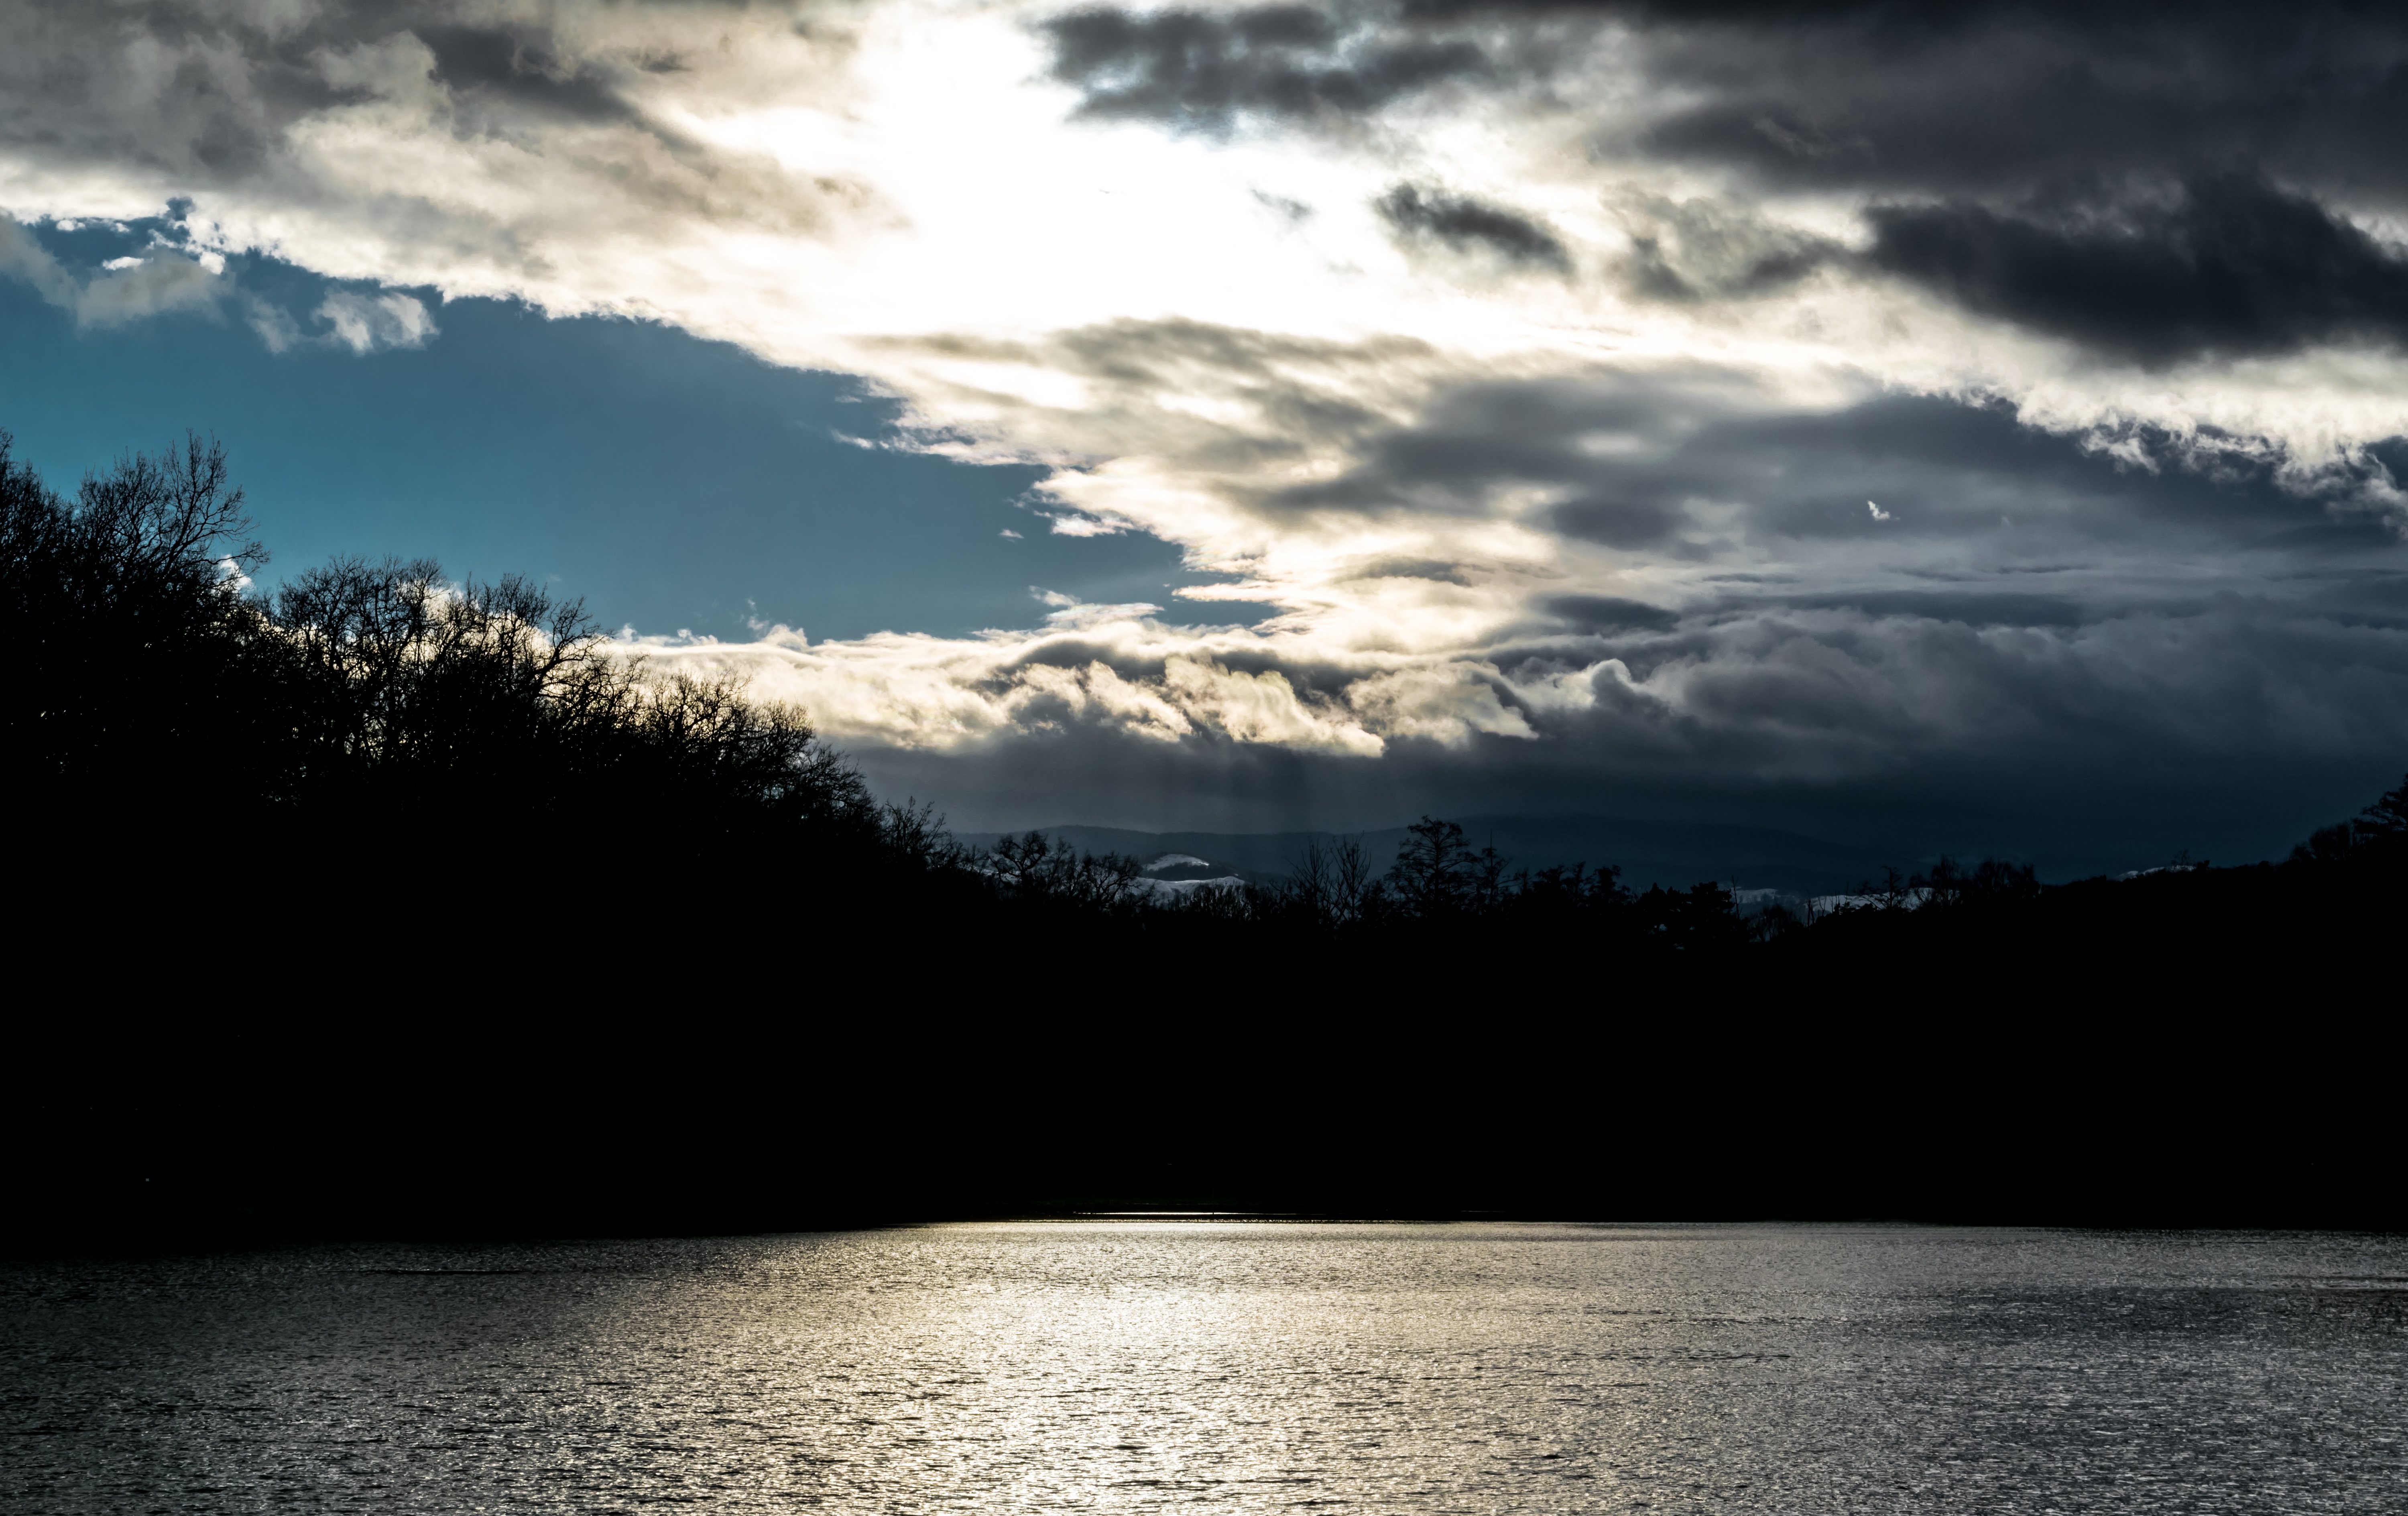
sea, nature, horizon, mountain, cloud, sky, sunrise, sunset, sunlight, morning, lake, dawn, atmosphere, dusk, evening, reflection, loch, meteorological phenomenon, atmospheric phenomenon